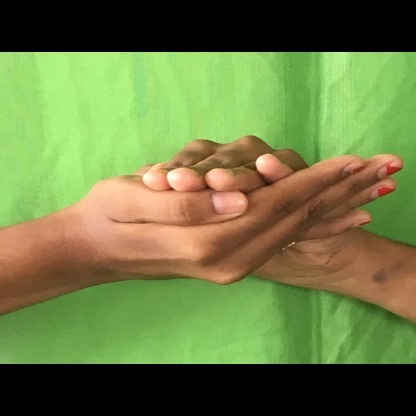
Mudra: Samputa